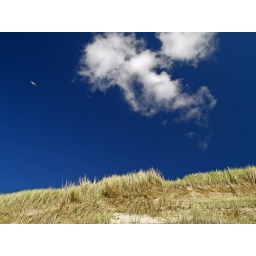
Solitary sea gull in a clear blue sky.